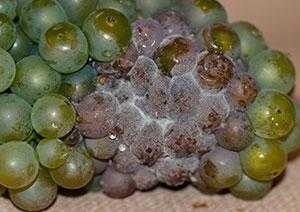
Label: Grapes